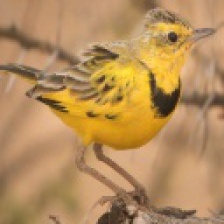
Species: GOLDEN PIPIT
Scientific name: TMETOTHYLACUS TENELLUS